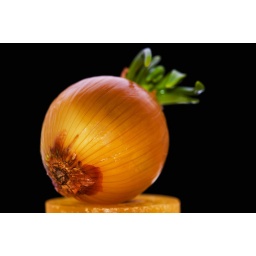
subject in lightbox; sb600 overhead shot through white paper; onboard flash as commander, black velvet background